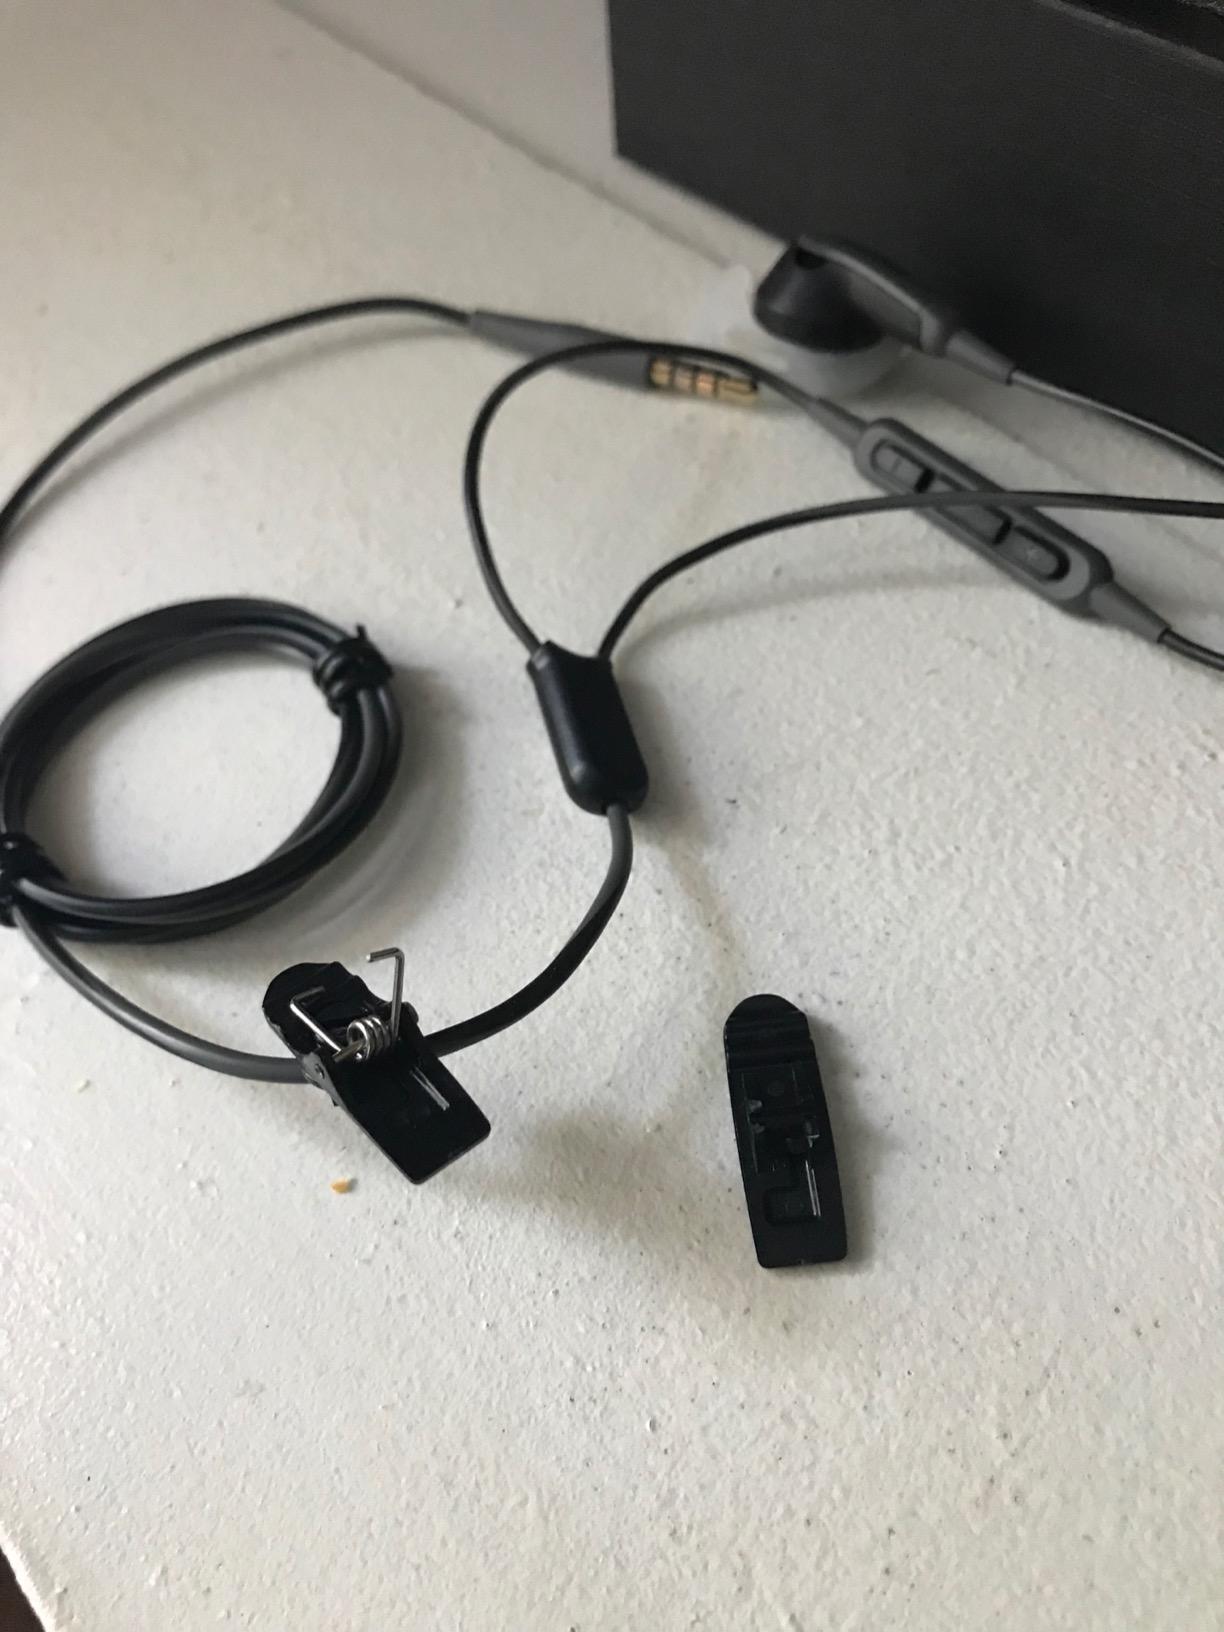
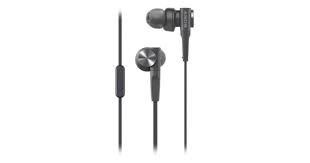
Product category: headphones
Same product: no